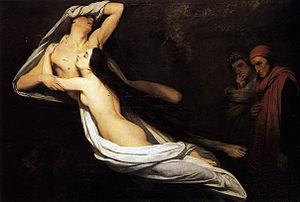
Les Ombres de Francesca da Rimini et de Paolo Malatesta apparaissent à Dante et à Virgile est un sujet peint en plusieurs versions par Ary Scheffer, tous à l'huile sur toile. Il représente une scène de la Divine Comédie de Dante Alighieri, où Dante et Virgile voient Francesca da Rimini et Paolo Malatesta en Enfer.
Ary Scheffer, né le 10 février 1795 à Dordrecht et mort le 15 juin 1858 à Argenteuil, est un peintre français d’origine hollandaise.